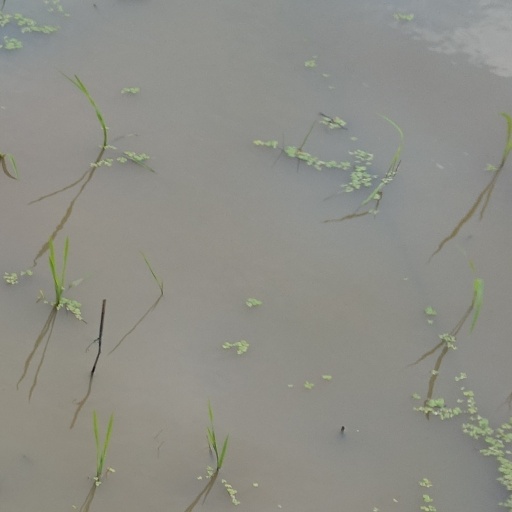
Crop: rice